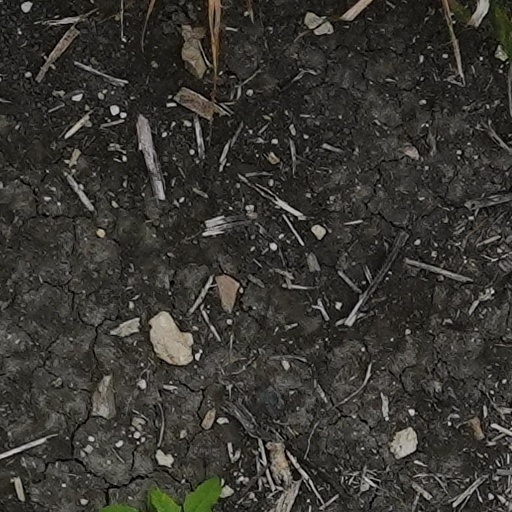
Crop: wheat